PS Ryde

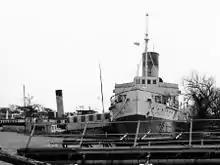
PS "Ryde" in 1977, with the "Medway Queen" in the background

Avoiding the scrapyard, and after briefly offering cruises from Tower Bridge in London, PS "Ryde" was bought by two Isle of Wight entrepreneurs, cousins Alan and Colin Ridett, for £12,000 in September 1970. After a two-year refit costing £60,000 and involving the removal of her boiler, she was fitted with eighteen luxury cabins, a restaurant, bar and dance-floor, and was renamed the "Ryde Queen Boatel" by Miss Carolyn Moore, Miss Great Britain 1971, in the opening ceremony on 14 June 1972. She served alongside the smaller in moorings at Binfield Marina on the River Medina near Newport, until "Medway Queen" was retired and purchased for preservation in 1978. In 1977, the "Ryde Queen Boatel" caught fire with the damage estimated at £100,000, but she was repaired and became a nightclub, known simply as the "Ryde Queen". However, by the late 1980s her popularity had waned and the nightclub was closed in 1989. She remained derelict and abandoned on her mooring, gradually deteriorating, with her funnel collapsing in August 2006.